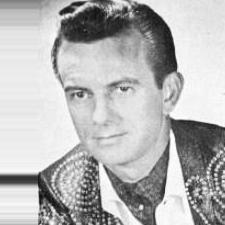
Age: 35